Sky position (RA, Dec in degrees): 168.935, 10.645
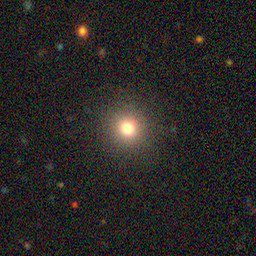
Galaxy morphology: Round Smooth Galaxies